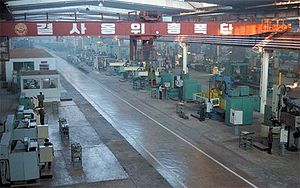
Chagang / Byer og økonomi
Chagang er en provins Nordkorea. I 2008 havde provinsen en befolkning på 1.299.830 mennesker.